A. E. Hayward

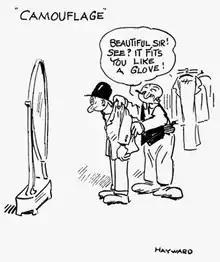
A 1917 cartoon from Hayward's "Padded Cell" single panel strip

Alfred Earl Hayward (1884 – 1939), was a 20th century American comic strip artist. He was known professionally as A. E. Hayward for his comics work although he used his full name for his fine arts work.